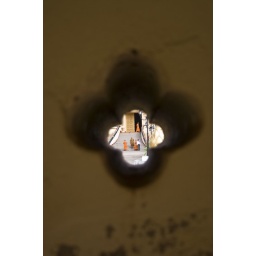
View of Wat That Luang Neua from window in the wall of Pha That Luang